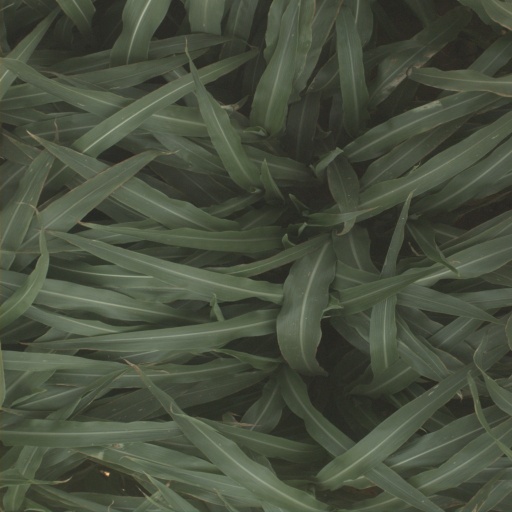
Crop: sorghum